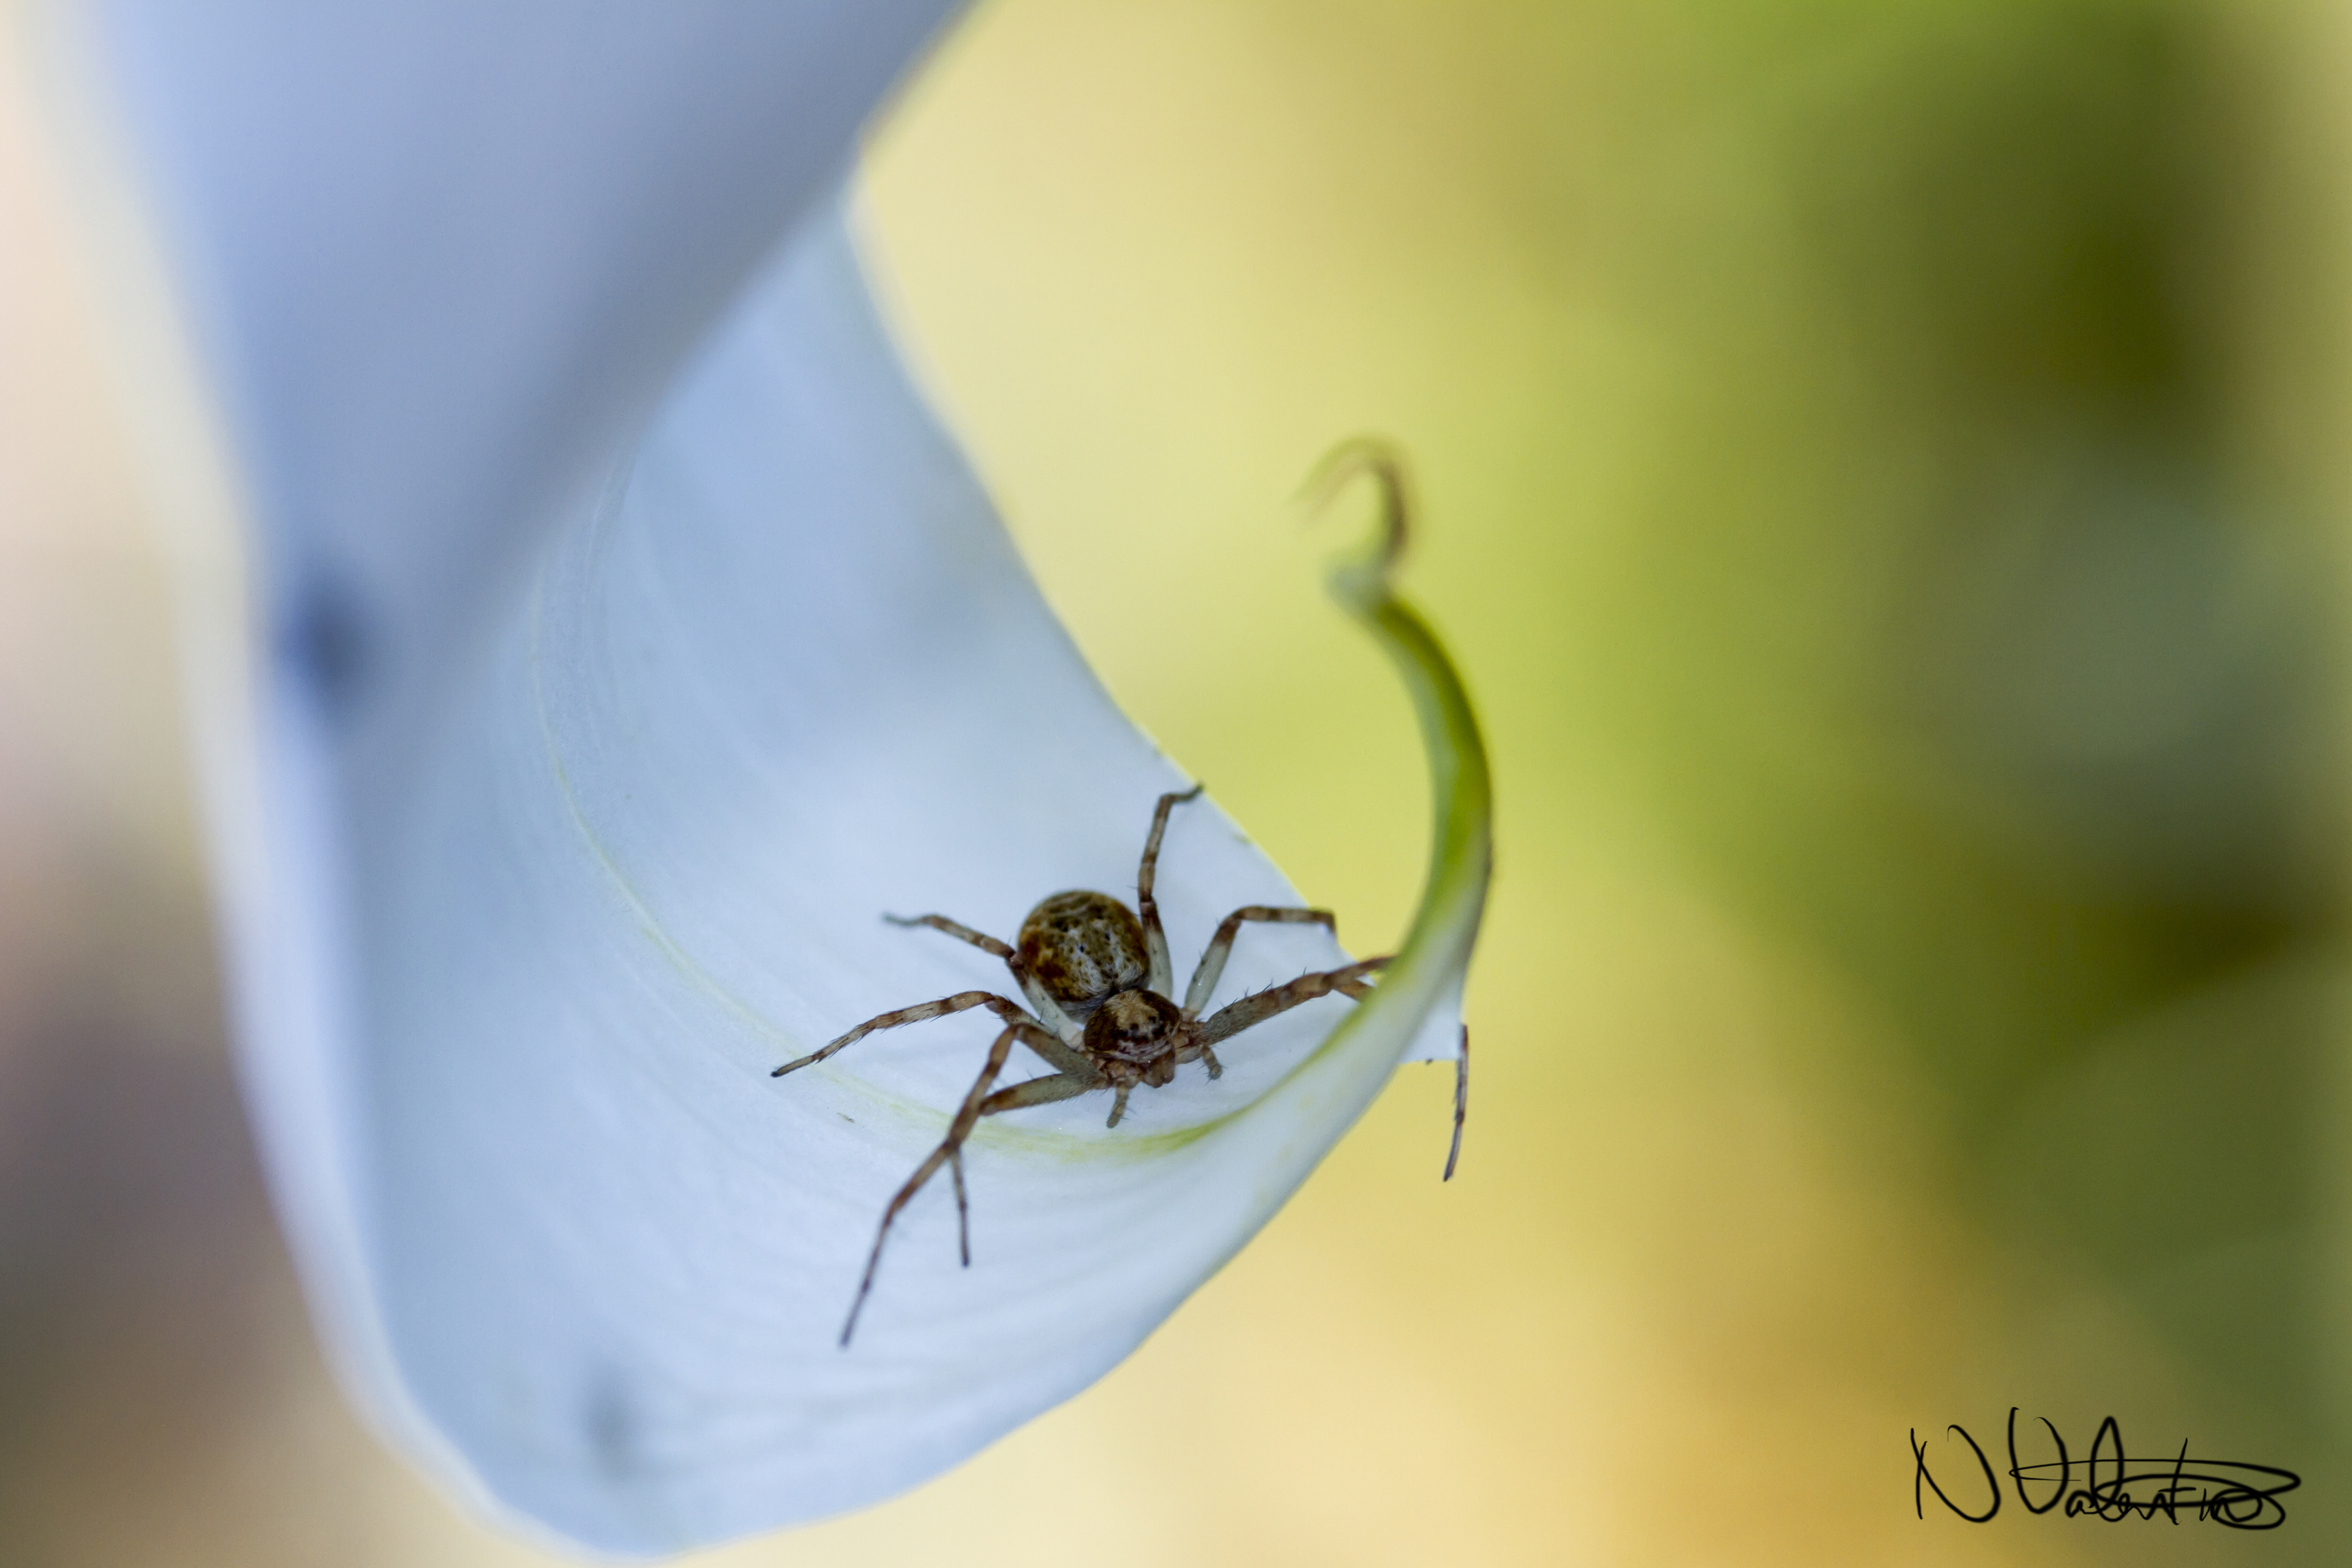
bokeh, photography, leaf, flower, insect, macro, biology, canon, garden, fauna, invertebrate, close up, spider, uk, arachnid, 7d, peterborough, arum, macro photography